Horn shark

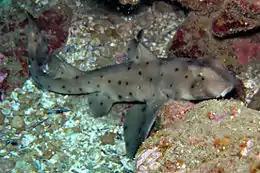
Horn sharks rest during the day and only become active at night.

The horn shark is a sporadic swimmer that prefers to use its flexible, muscular pectoral fins to push itself along the bottom. It is usually solitary, though small groups have been recorded. During the day, horn sharks rest motionless, hidden inside caves or crevices, or within thick mats of algae, though they remain relatively alert and will swim away quickly if disturbed. After dusk, they roam actively above the reef in search of food. Horn sharks maintain small home ranges of around , which they may remain faithful to for over a decade, returning to the same shelter every day. The shelter is usually located at the edge of the resident shark's foraging area. The longest documented movement for an individual horn shark is .